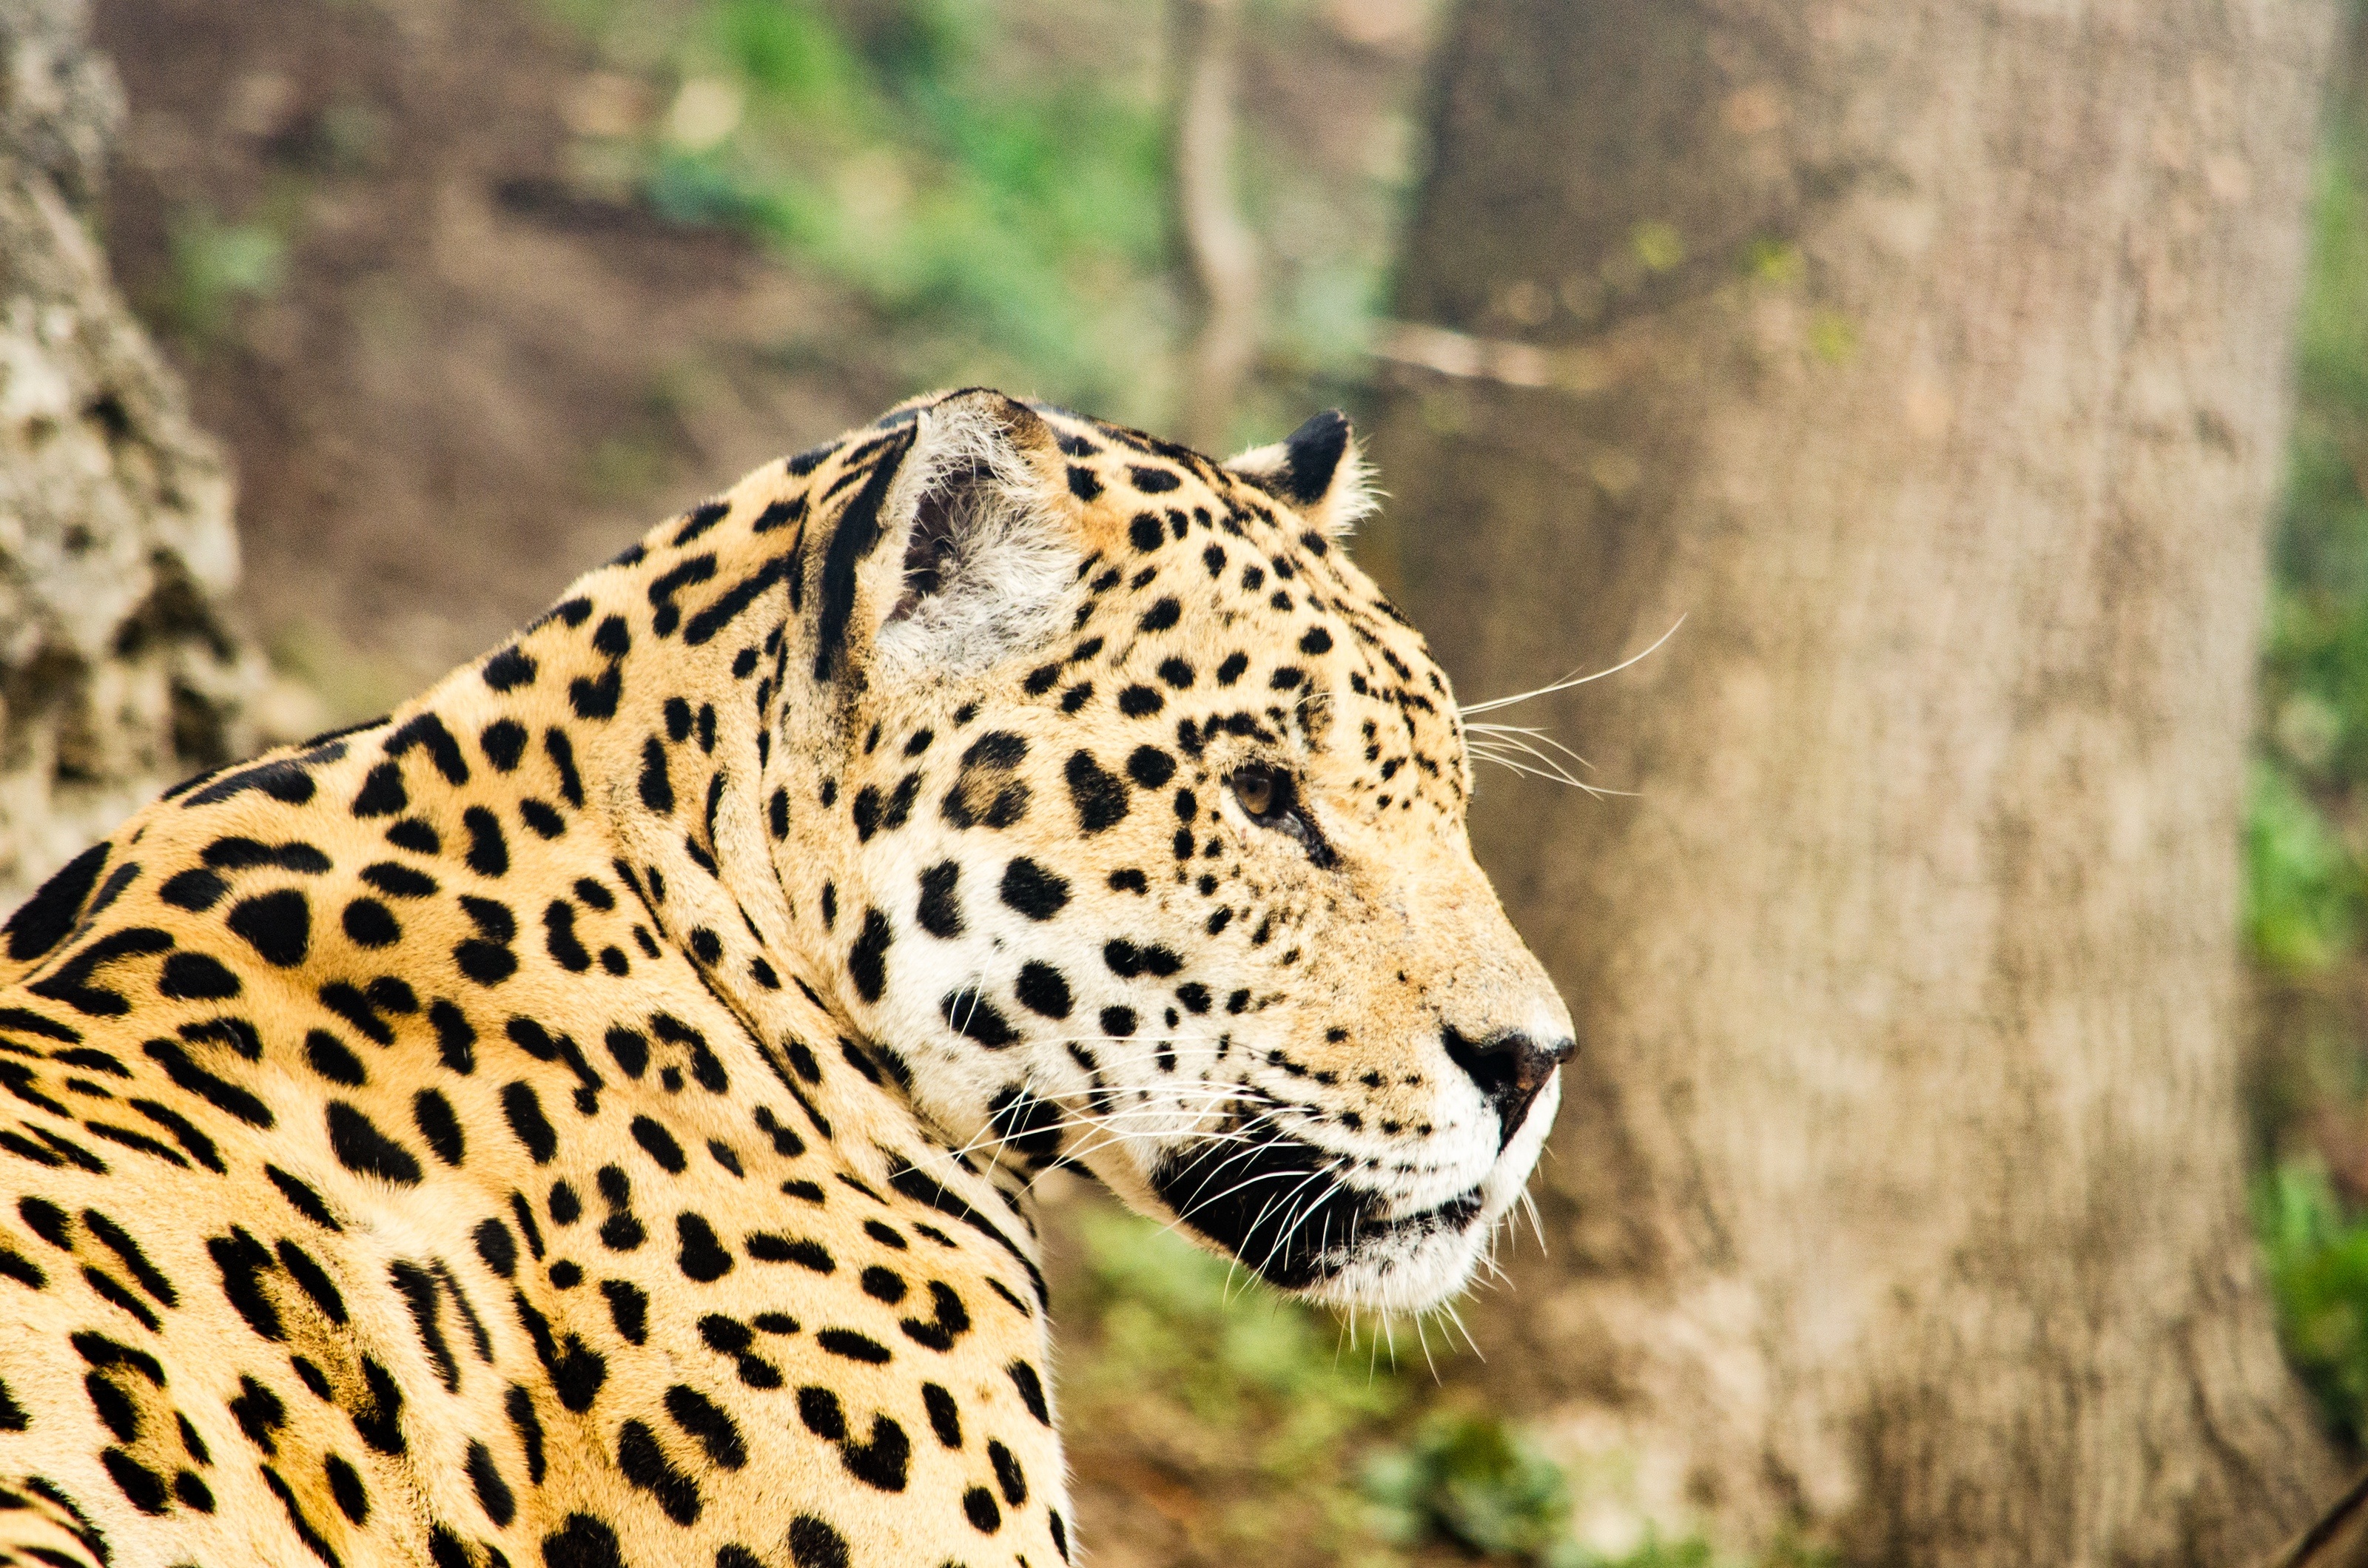
wildlife, zoo, cat, mammal, predator, fauna, leopard, big cat, vertebrate, jaguar, hunter, safari, tiergarten, dangerous, stains, cat portrait, big cats, cat like mammal